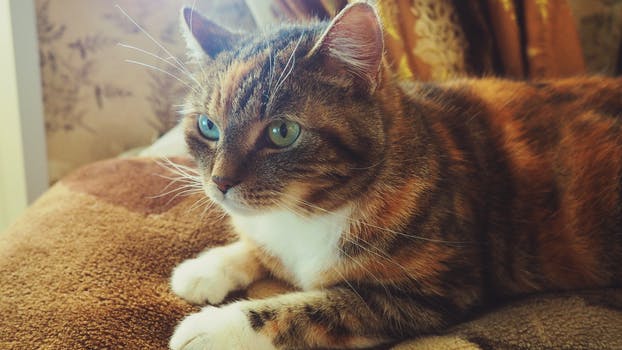
Label: No Watermark